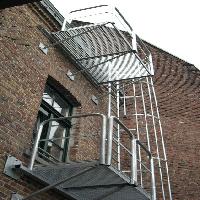
Weather: cloudy or overcast